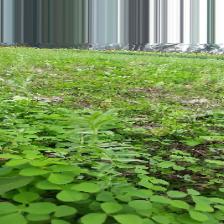
Label: Normal